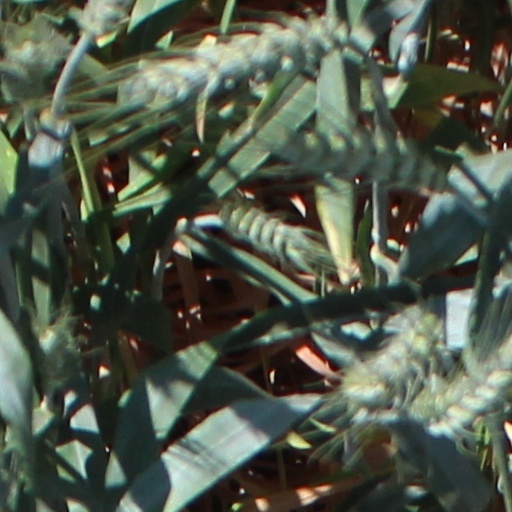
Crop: wheat